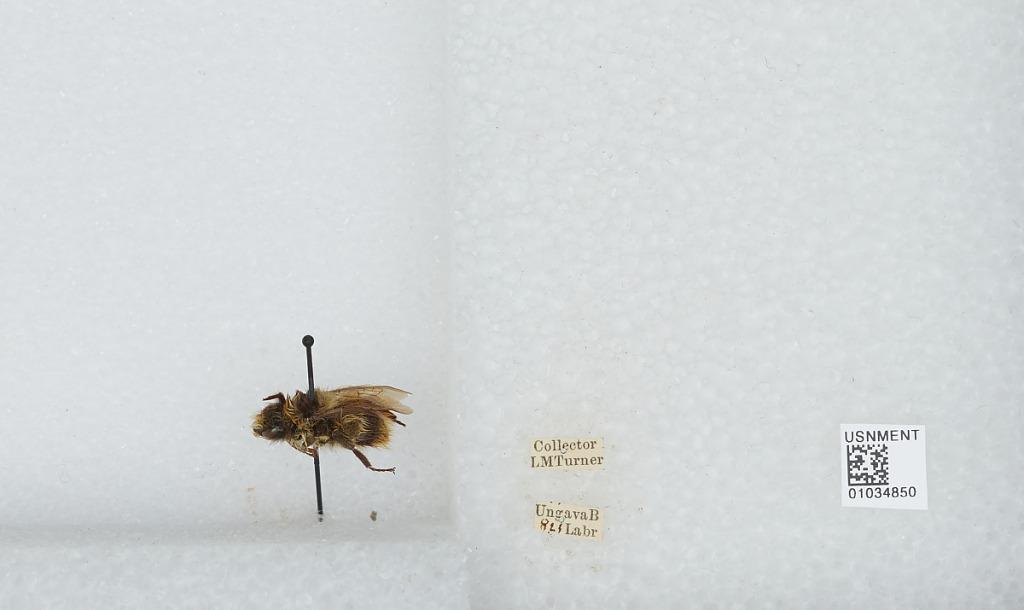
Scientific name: Bombus sp.
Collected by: L. Turner
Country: Canada
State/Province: Newfoundland and Labrador
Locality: Ungava Bay
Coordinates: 60.2275, -64.8458